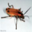
Label: beetle